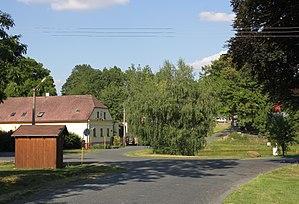
Hora Svatého Václava est une commune du district de Domažlice, dans la région de Plzeň, en Tchéquie. Sa population s'élevait à 69 habitants en 2017.